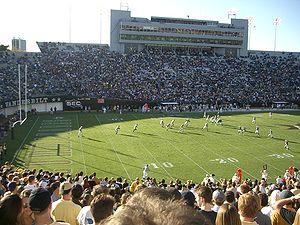
Les Commodores de Vanderbilt sont un club sont un club omnisports universitaire américain qui se réfère aux 16 équipes sportives féminines et masculines qui représentent l'Université Vanderbilt et qui participent aux compétitions organisées par la National Collegiate Athletic Association au sein de sa Division I.
Le Vanderbilt Stadium est un stade de football américain situé à Nashville dans le Tennessee sur le campus de l'Université Vanderbilt. C'est l'enceinte utilisée par les Vanderbilt Commodores. Ce stade qui offre une capacité de 39 790 places est la propriété de l'Université Vanderbilt.